History of the United States Army

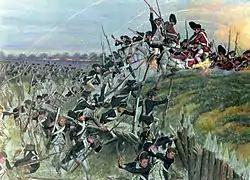
Storming of Redoubt #10 during the Siege of Yorktown.

The Continental Army consisted of troops from all 13 colonies. When the American Revolutionary War began at the Battles of Lexington and Concord in April 1775, the revolutionaries in the Thirteen Colonies did not have an army. Previously, each colony of British America had relied upon the militia, made up of part-time civilian-soldiers, for local defense, or the raising of temporary "provincial regiments" during specific crises such as the French and Indian War. As tensions with the British government increased in the years leading up to the war, colonists began to reform their militia in preparation for the potential conflict. Training of militiamen increased after the passage of the Intolerable Acts in 1774. Colonists such as Richard Henry Lee proposed creating a national militia force, but the First Continental Congress rejected the idea.